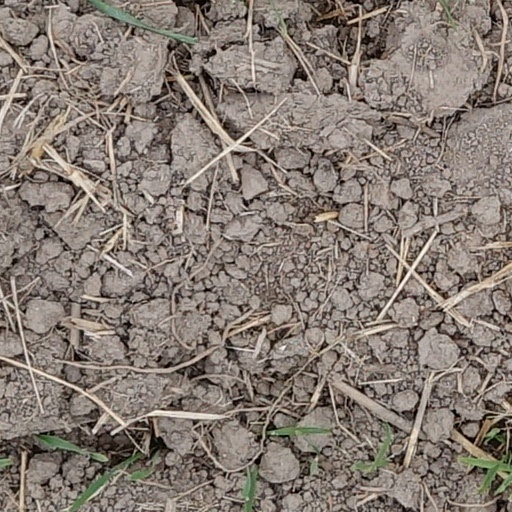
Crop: wheat